Backstroke

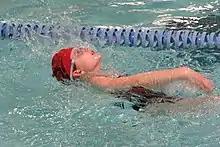
A swimmer focuses on the ceiling while doing the backstroke.

Approaching the wall presents swimmers with the problem of not seeing where they are going. Most competitive swimmers know how many strokes they need for a lane, or at least how many strokes after the signal flags or the change in color of the separating lines. Turning the head is also possible, but slows the swimmer down.